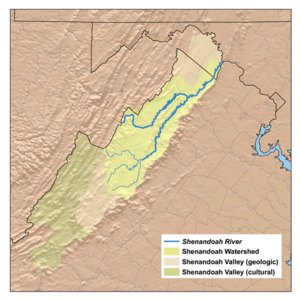
La vallée de Shenandoah est une région dans l’ouest de la Virginie, de Winchester à Staunton, et qui est bordée par les Blue Ridge Mountains à l’est et le plateau d’Allegheny à l'ouest, dans les Appalaches.
Cet article est une liste de certaines régions des États-Unis. De nombreuses régions sont définies par des lois ou des règlements du gouvernement fédéral, d'autres par une culture et une histoire partagées et d'autres par des facteurs économiques.